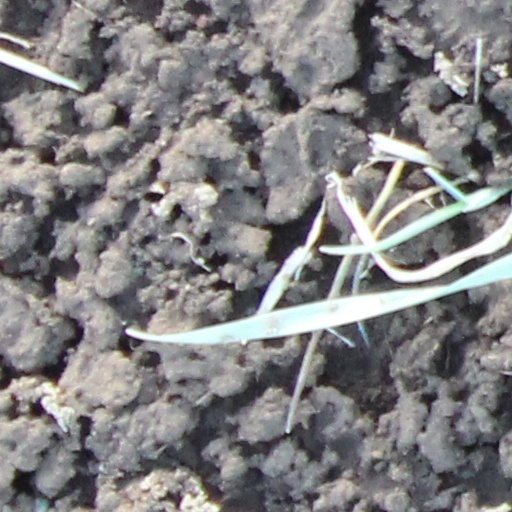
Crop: wheat